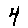
Label: 4